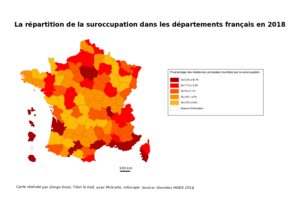
Cette carte illustre que les départements possédant des grandes villes ainsi que les départements d'outre mer sont particulièrement touchés par le phénomène de sur occupation qui est l'un des critères afin d'identifier le mal logement.
Le mal-logement, néologisme adopté par la Fondation Abbé-Pierre pour le logement des défavorisés, est employé pour désigner un phénomène social massif, qui prend des formes diverses. Deux critères restent privilégiés afin de le qualifier :